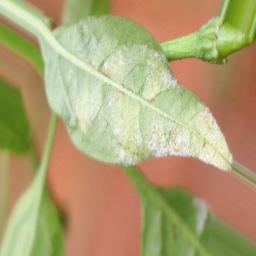
Label: powdery mildew